Alfonso Reyes

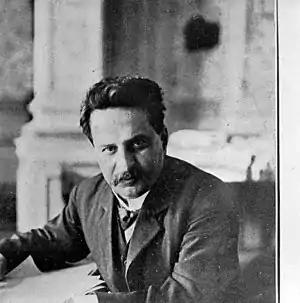
Reyes in 1910

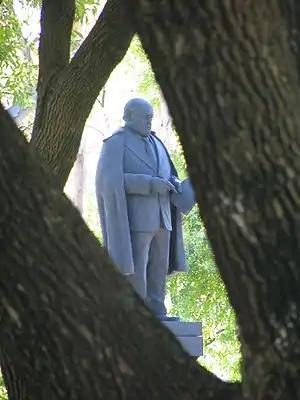
Statue of Alfonso Reyes in Monterrey

Reyes was educated at various colleges in Monterrey, Liceo Francés de México, Colegio Civil de Monterrey, and later at the Escuela Nacional Preparatoria and graduated from the Escuela Nacional de Jurisprudencia, which later became the law school at UNAM in 1913.